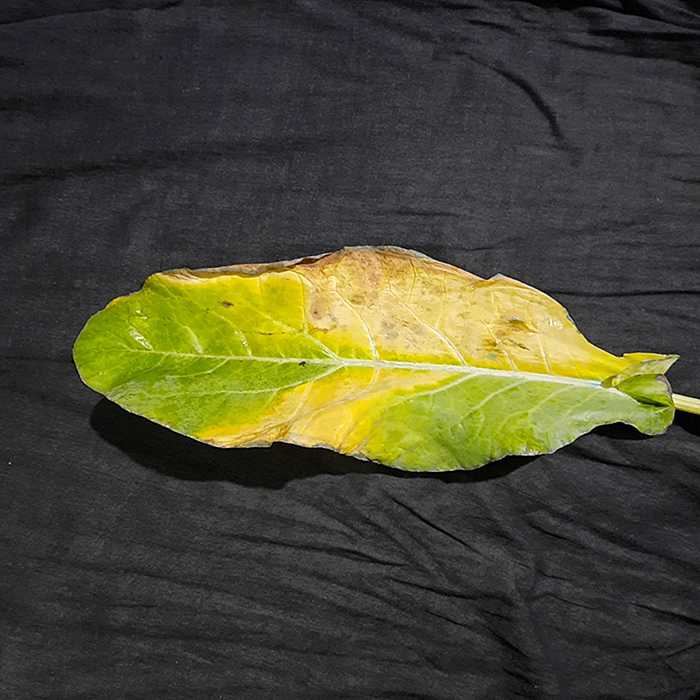
Plant: Cauliflower
Label: Black Rot